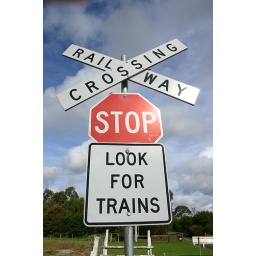
Railway Crossing at Berry, with some lovely green grass of a private homestead in the background